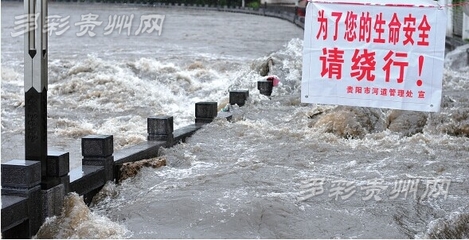
Weather: rain or strom